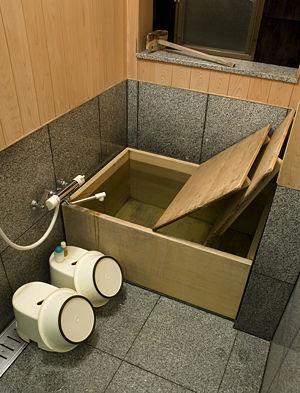
Furo, ou Ofuro, est une baignoire japonaise destinée à la santé et à une purification rituelle plutôt qu'au nettoyage du corps. Il faut s'être lavé avant de s'y immerger.